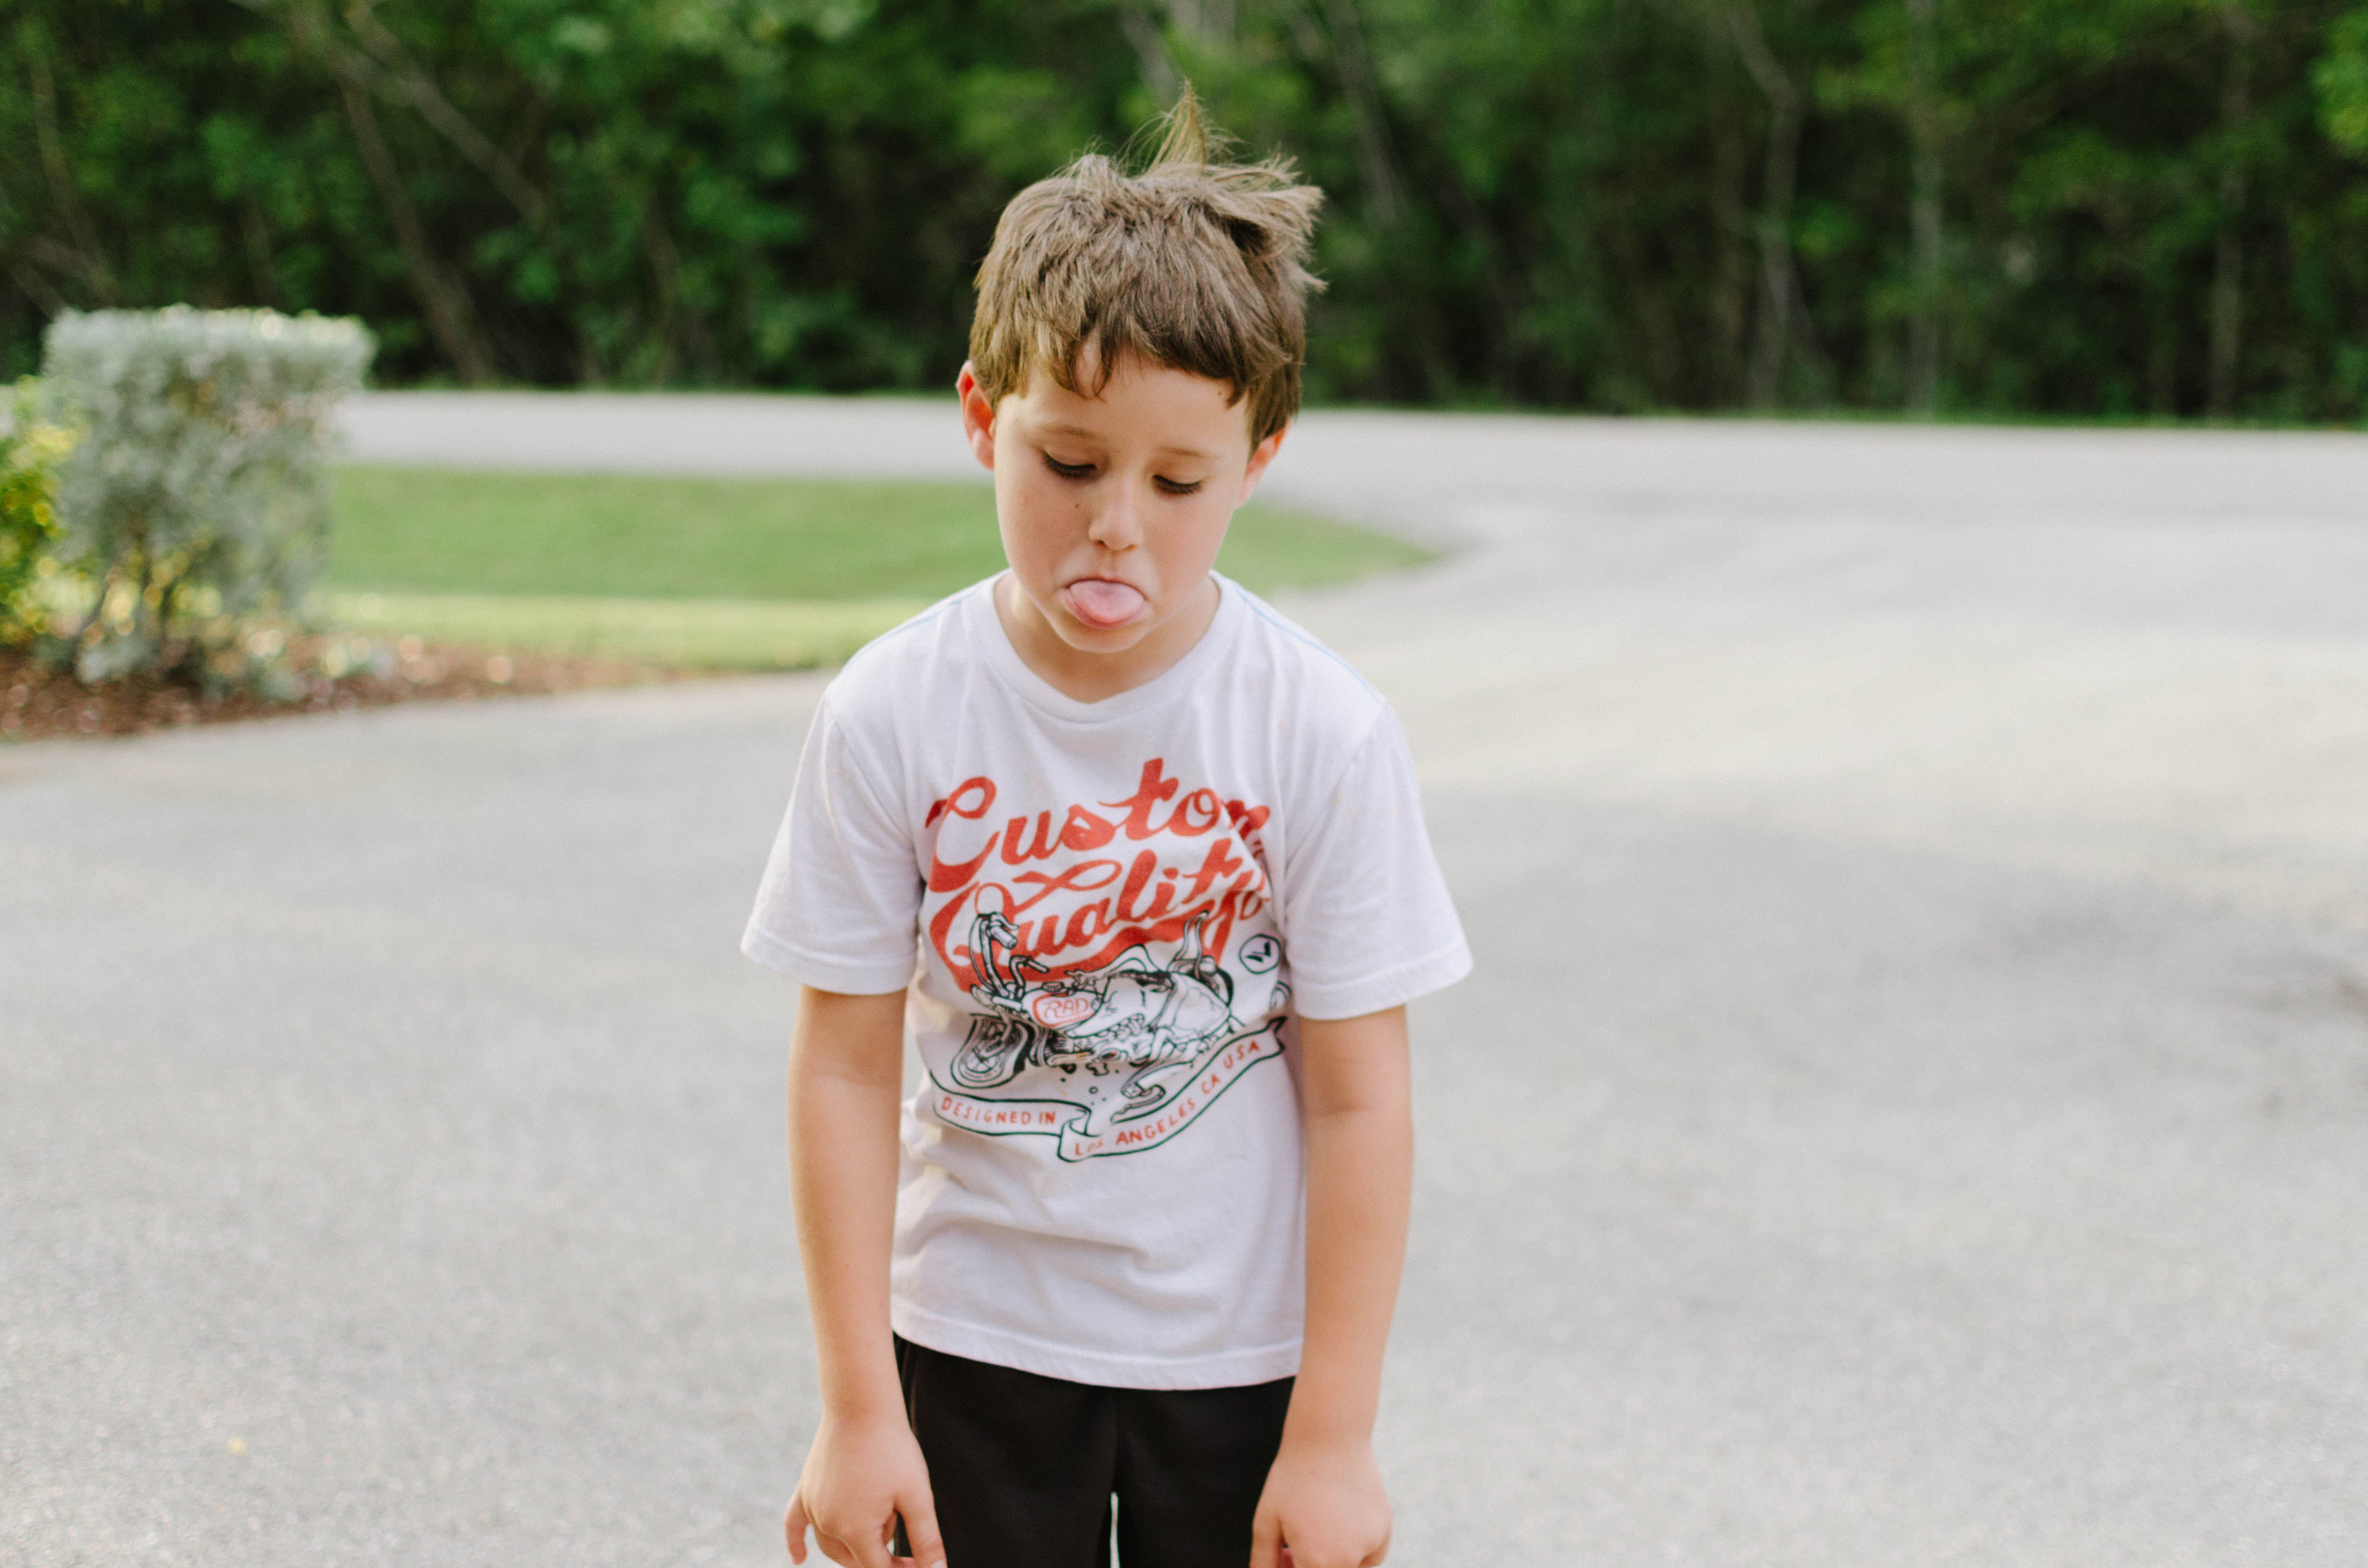
man, person, people, boy, kid, male, spring, child, childhood, toddler, portrait photography, human positions, poking tongue out